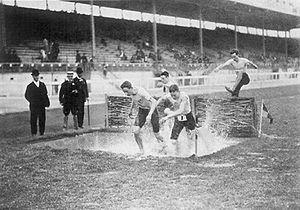
En athlétisme, la rivière est une fosse remplie d'eau utilisée uniquement lors des courses de steeple, située après une barrière que les coureurs franchissent 7 fois.
En athlétisme, le steeple est une course de demi-fond avec obstacles. Longue de 3 000 mètres, c'est une discipline technique, avec de nombreux changements de rythmes imposés par le franchissement de cinq barrières tous les 400 m dont une barrière avec « rivière ». La course de steeple se déroule plus rarement sur 2 000 m.